Douglas P. Woodlock

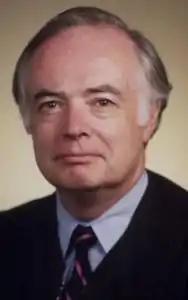

Douglas Preston Woodlock (born February 27, 1947) is a United States district judge of the United States District Court for the District of Massachusetts. Born in Connecticut, Woodlock graduated from Yale College and worked as a journalist before attending Georgetown University Law Center. After graduating, Woodlock was a lawyer in private practice at Goodwin, Procter & Hoar, and had stints at the U.S. Securities and Exchange Commission and U.S. Attorney's Office for the District of Massachusetts. Appointed to the federal bench in 1986, Woodlock presided over a number of noteworthy cases and was a key figure in the construction of the John Joseph Moakley United States Courthouse on the Boston waterfront. He assumed senior status in 2015.